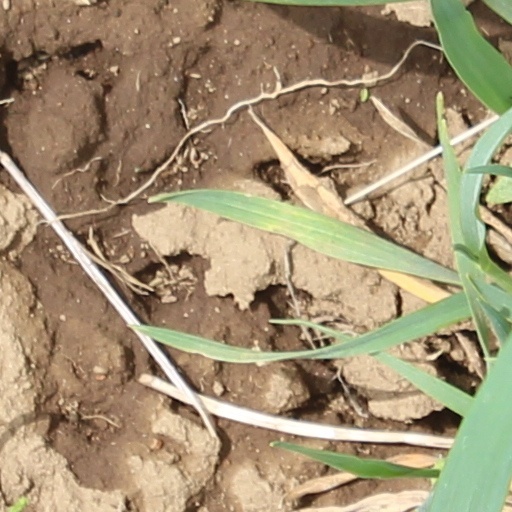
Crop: wheat